Constitution of Virginia

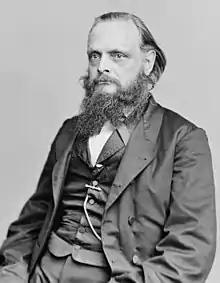
John C. Underwood. He so dominated the 1867–1868 constitutional convention that the resulting document became known as the "Underwood Constitution".

After the end of the Civil War, Virginia came briefly under military rule during Reconstruction, with the district commanded by John M. Schofield. Pursuant to federal Reconstruction legislation, Schofield called for a new constitutional convention to meet in Richmond from December 1867 to April 1868. In protest of freedmen's suffrage, many of Virginia's conservative whites refused to participate in voting for delegates. As a result, Republicans led by Judge John Curtiss Underwood dominated the convention. Opponents called the result the "Underwood Constitution" or the "Negro Constitution", as it gave freedmen suffrage.